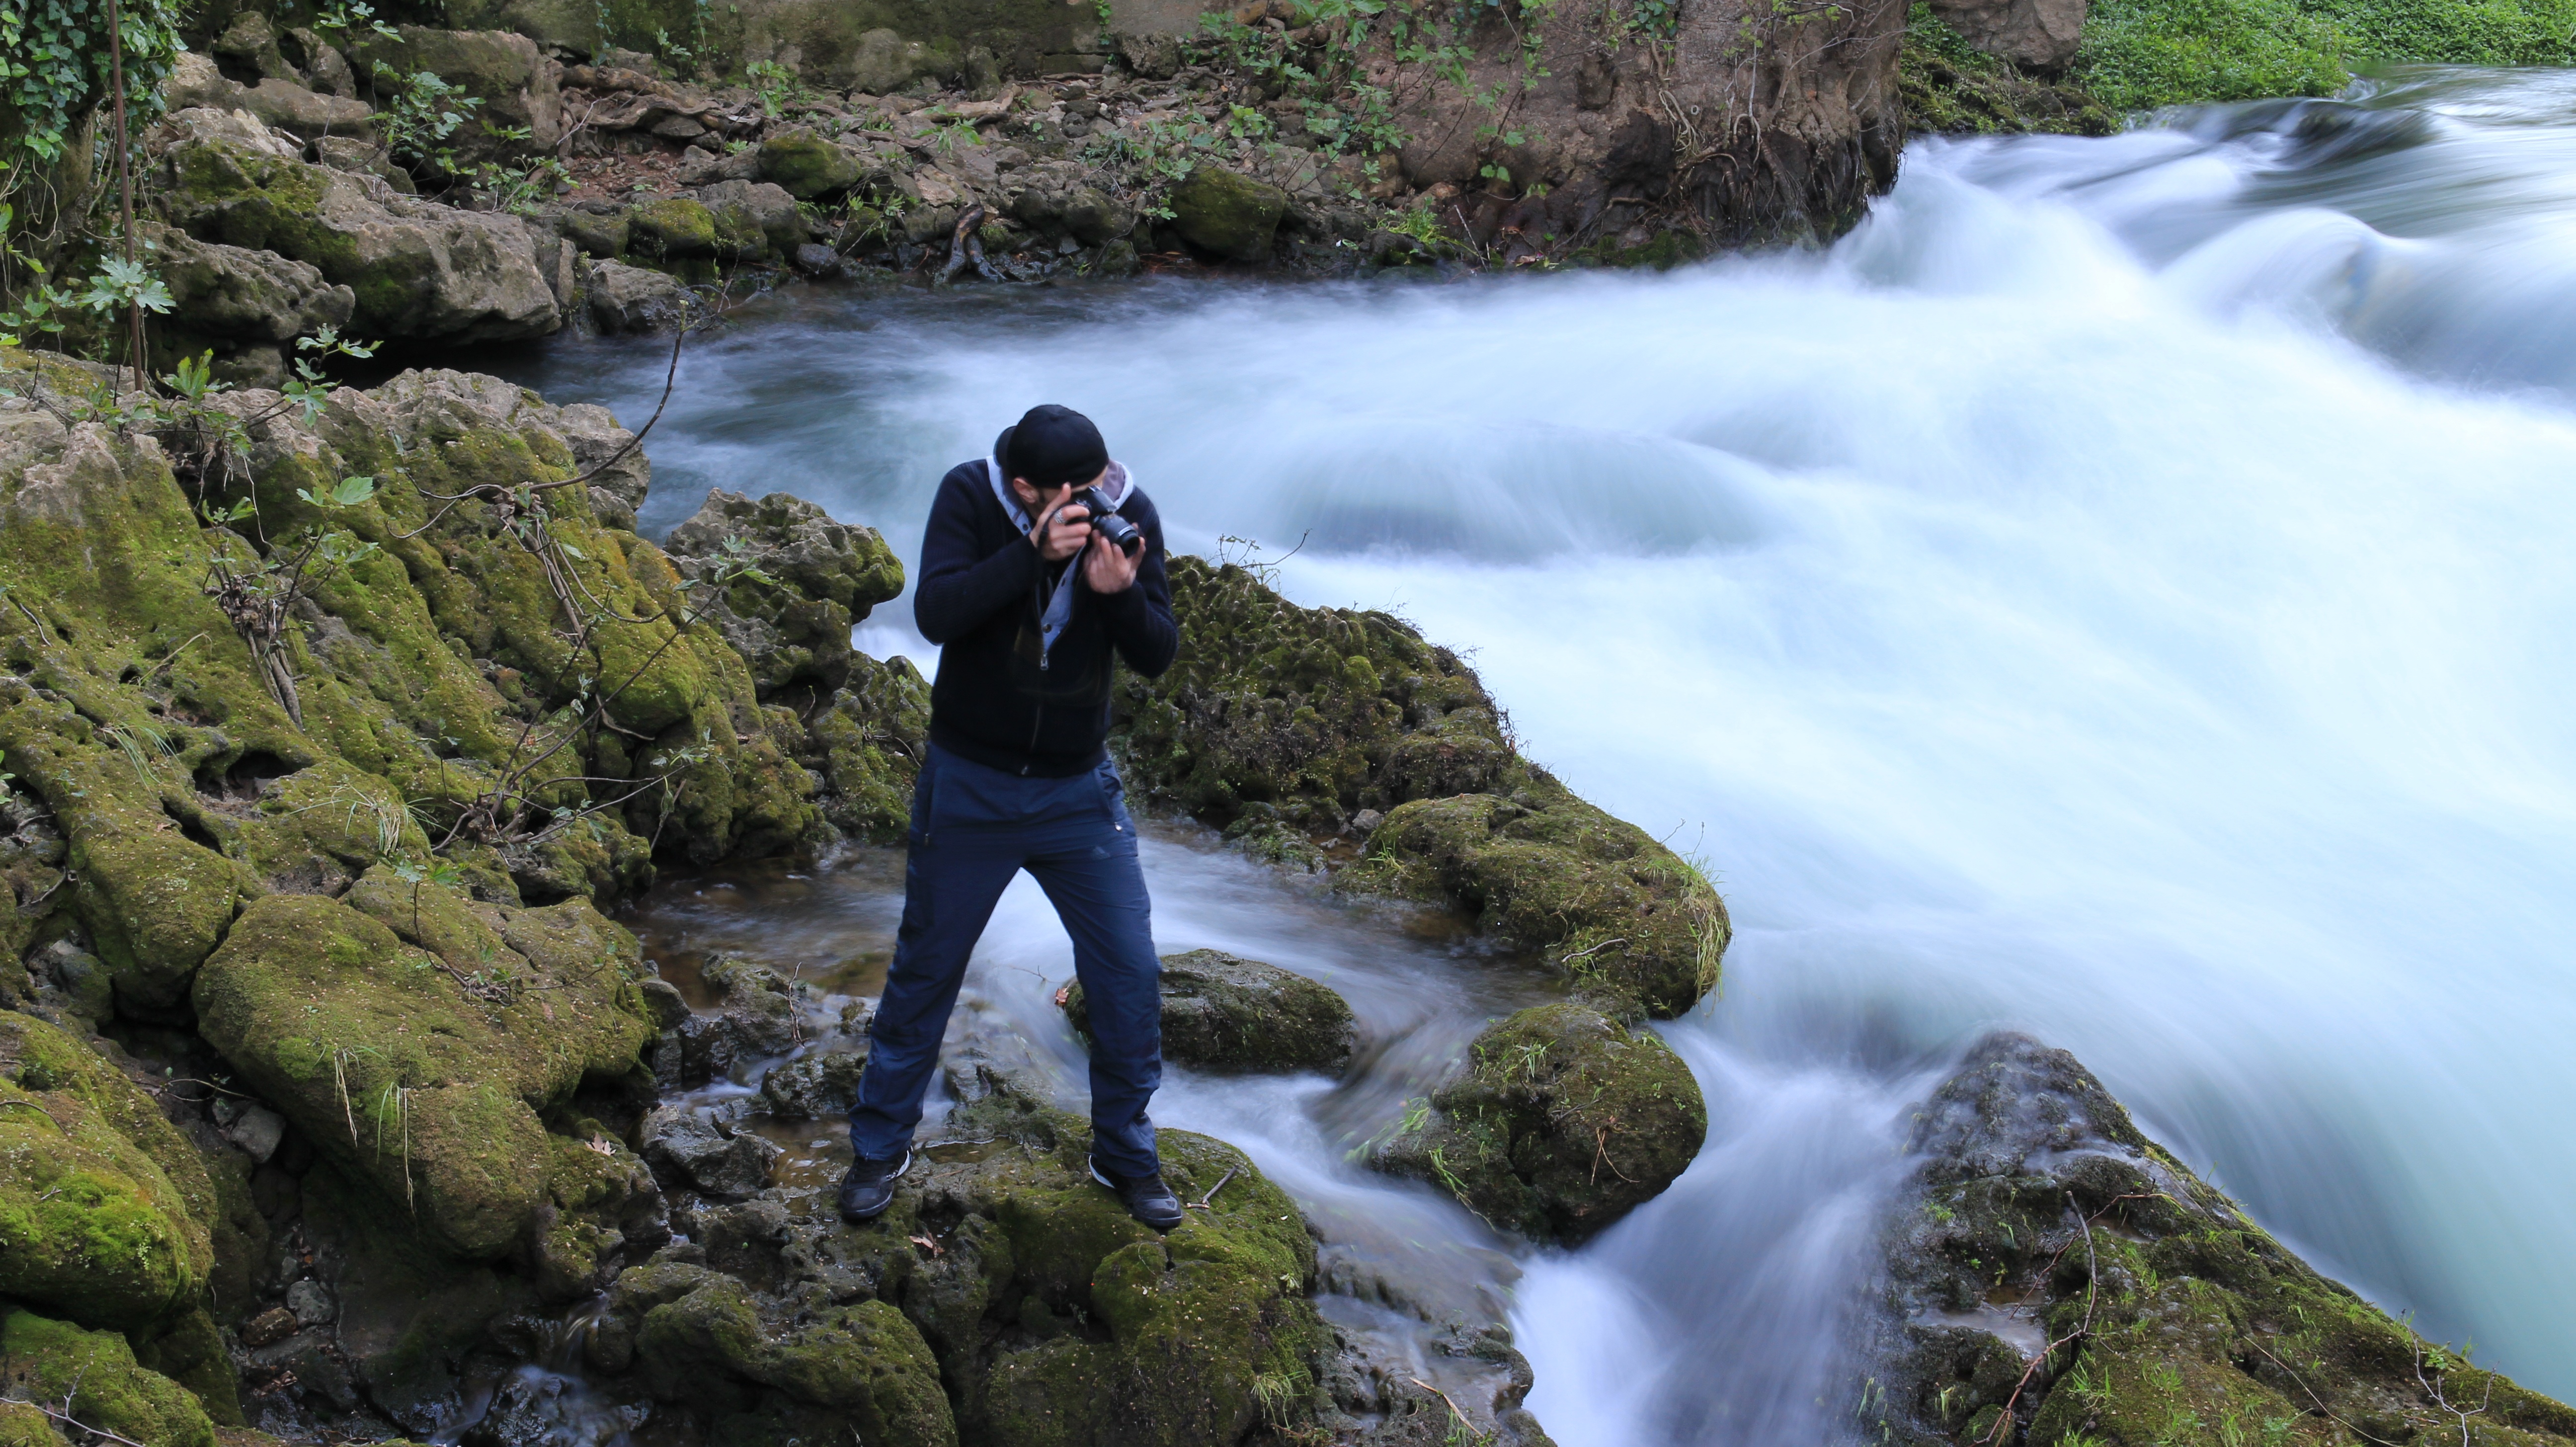
landscape, water, nature, rock, waterfall, wilderness, walking, mountain, hiking, photography, photographer, fall, adventure, wet, river, stream, mediterranean, rapid, body of water, turkey, water feature, landform, antalya, duden waterfall in antalya